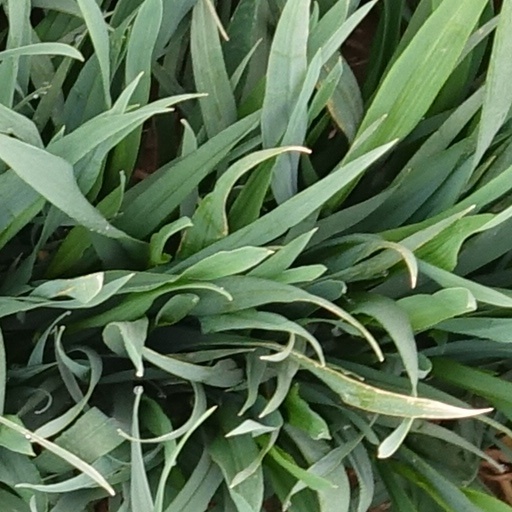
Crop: wheat